Raveena Tandon

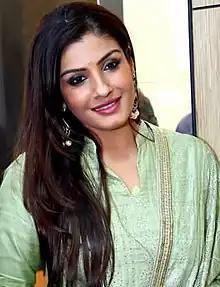
Tandon at an event

The year 1994 proved to be a turning point in her career with ten releases.Of these "Dilwale" opposite Ajay Devgn, "" opposite Sanjay Dutt, "Laadla" opposite Anil Kapoor, and "Mohra" opposite Akshay Kumar, emerged as the highest grossing films of the year. "Andaz Apna Apna" opposite Aamir Khan underperformed at the box office, but developed a cult following over the years since its release. Among these, "Mohra" became Tandon's breakthrough particularly due to her dance in the songs, "Too Cheez Badi Hain" and "Tip Tip Barsa Pani".